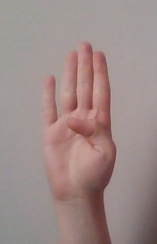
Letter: kaaf